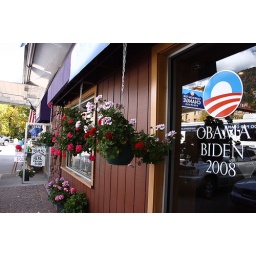
The Campaign for Change field office in Glenwood Springs, CO.